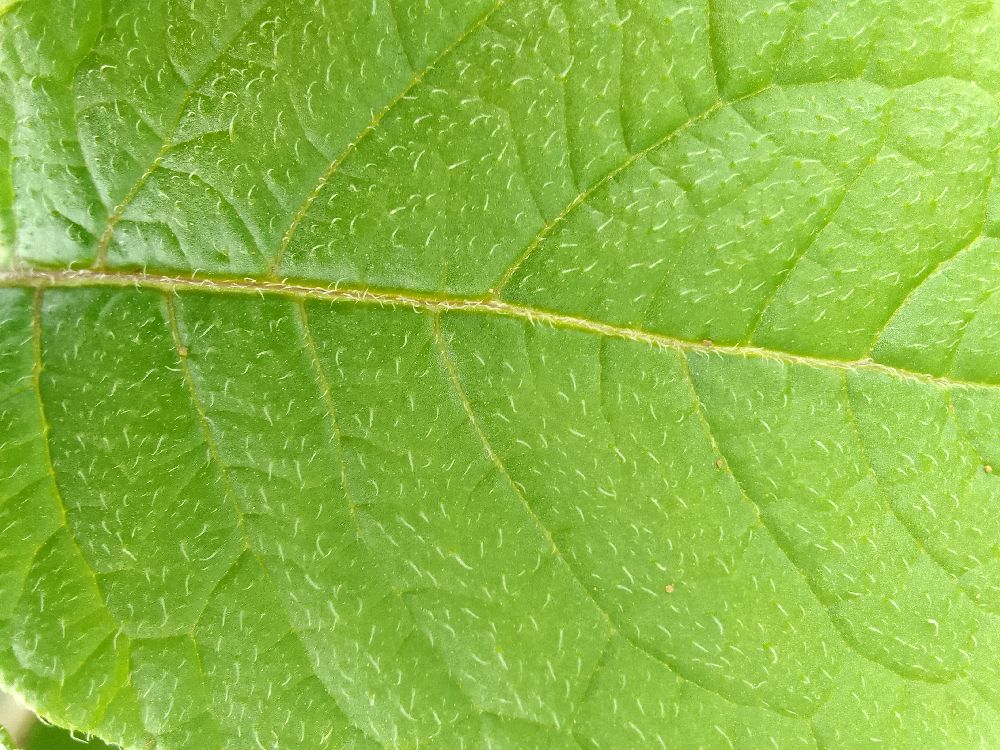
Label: Healthy